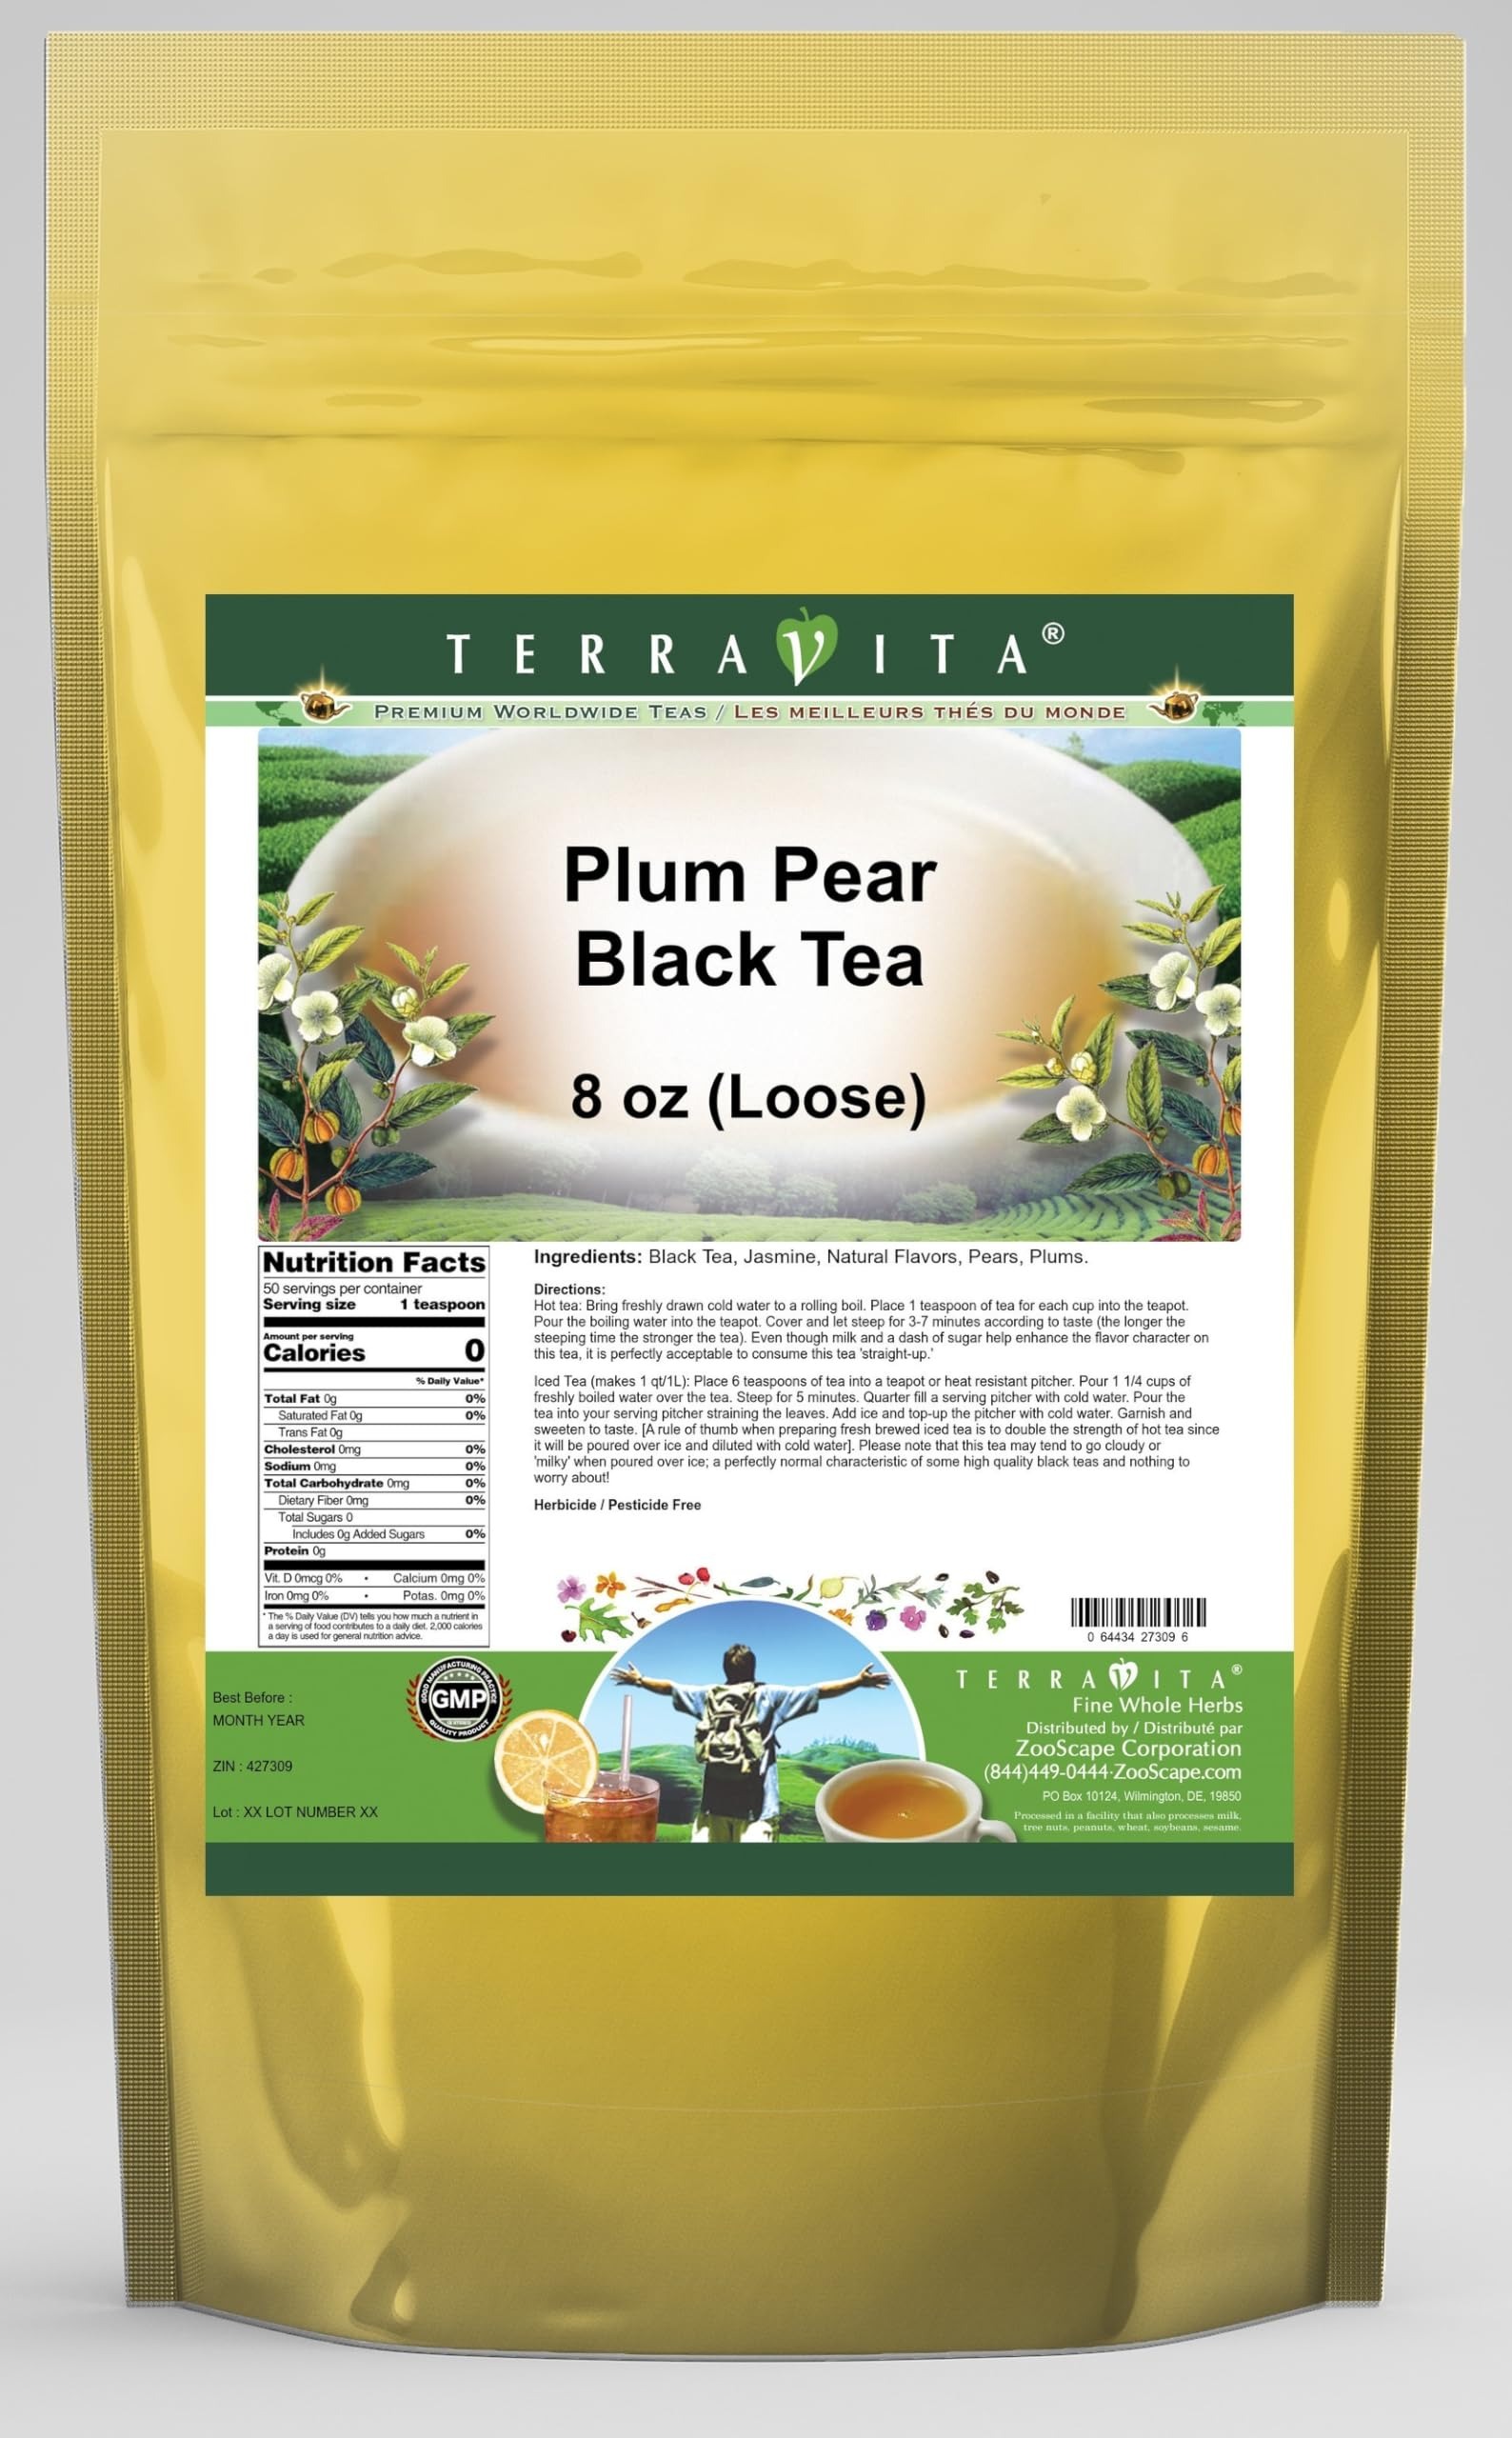
Item Name: Plum Pear Black Tea (Loose) (8 oz, ZIN: 427309) - 2 Pack
Bullet Point 1: Discover sweet notes with fresh fruit highlights. Especially exquisite when garnished with a cinnamon stick.
Bullet Point 2: No fillers.
Bullet Point 3: Manufacturer: TerraVita
Bullet Point 4: Size: 8 oz
Bullet Point 5: Loose Leaf Black Tea - Packed in a convenient upright pouch!
Product Description: Discover sweet notes with fresh fruit highlights. Especially exquisite when garnished with a cinnamon stick. - We only use high grown Ceylon tea from estates more than 5500 feet above sea level; We only use natural flavors, giving a clean true taste with no chemical aftertaste - Hot tea brewing method: Bring freshly drawn cold water to a rolling boil. Place 1 teaspoon of tea for each cup into the teapot. Pour the boiling water into the teapot. Cover and let steep for 3-7 minutes according to taste (the longer the steeping time the stronger the tea). Even though milk and a dash of sugar help enhance the flavor character on this tea, it is perfectly acceptable to consume this tea &quot;straight-up.&quot; - Iced tea brewing method (to make 1 liter/quart): Place 6 teaspoons of tea into a teapot or heat resistant pitcher. Pour 1 1/4 cups of freshly boiled water over the tea. Steep for 5 minutes. Quarter fill a serving pitcher with cold water. Pour the tea into your serving pitcher straining the leaves. Add ice and top-up the pitcher with cold water. Garnish and sweeten to taste. [A rule of thumb when preparing fresh brewed iced tea is to double the strength of hot tea since it will be poured over ice and diluted with cold water]. Please note that this tea may tend to go cloudy or &quot;milky&quot; when poured over ice; a perfectly normal characteristic of some high quality black teas and nothing to worry about! - What type of tea do we use, how do we flavor the tea and why do we use natural flavors? - Firstly...we only use high grown teas from the top 3 tea growing regions of Sri Lanka - Nuwara Eliya, Dimbula and Uva. These three high-grown districts produce flavorful teas that have classic &quot;Ceylon&quot; tea character which is noted by floral bouquet and flavor notes, t
Value: 16.0
Unit: Ounce

Price: 40.08